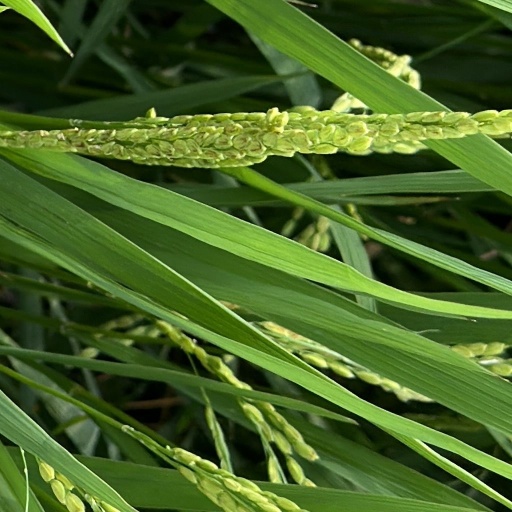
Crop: rice